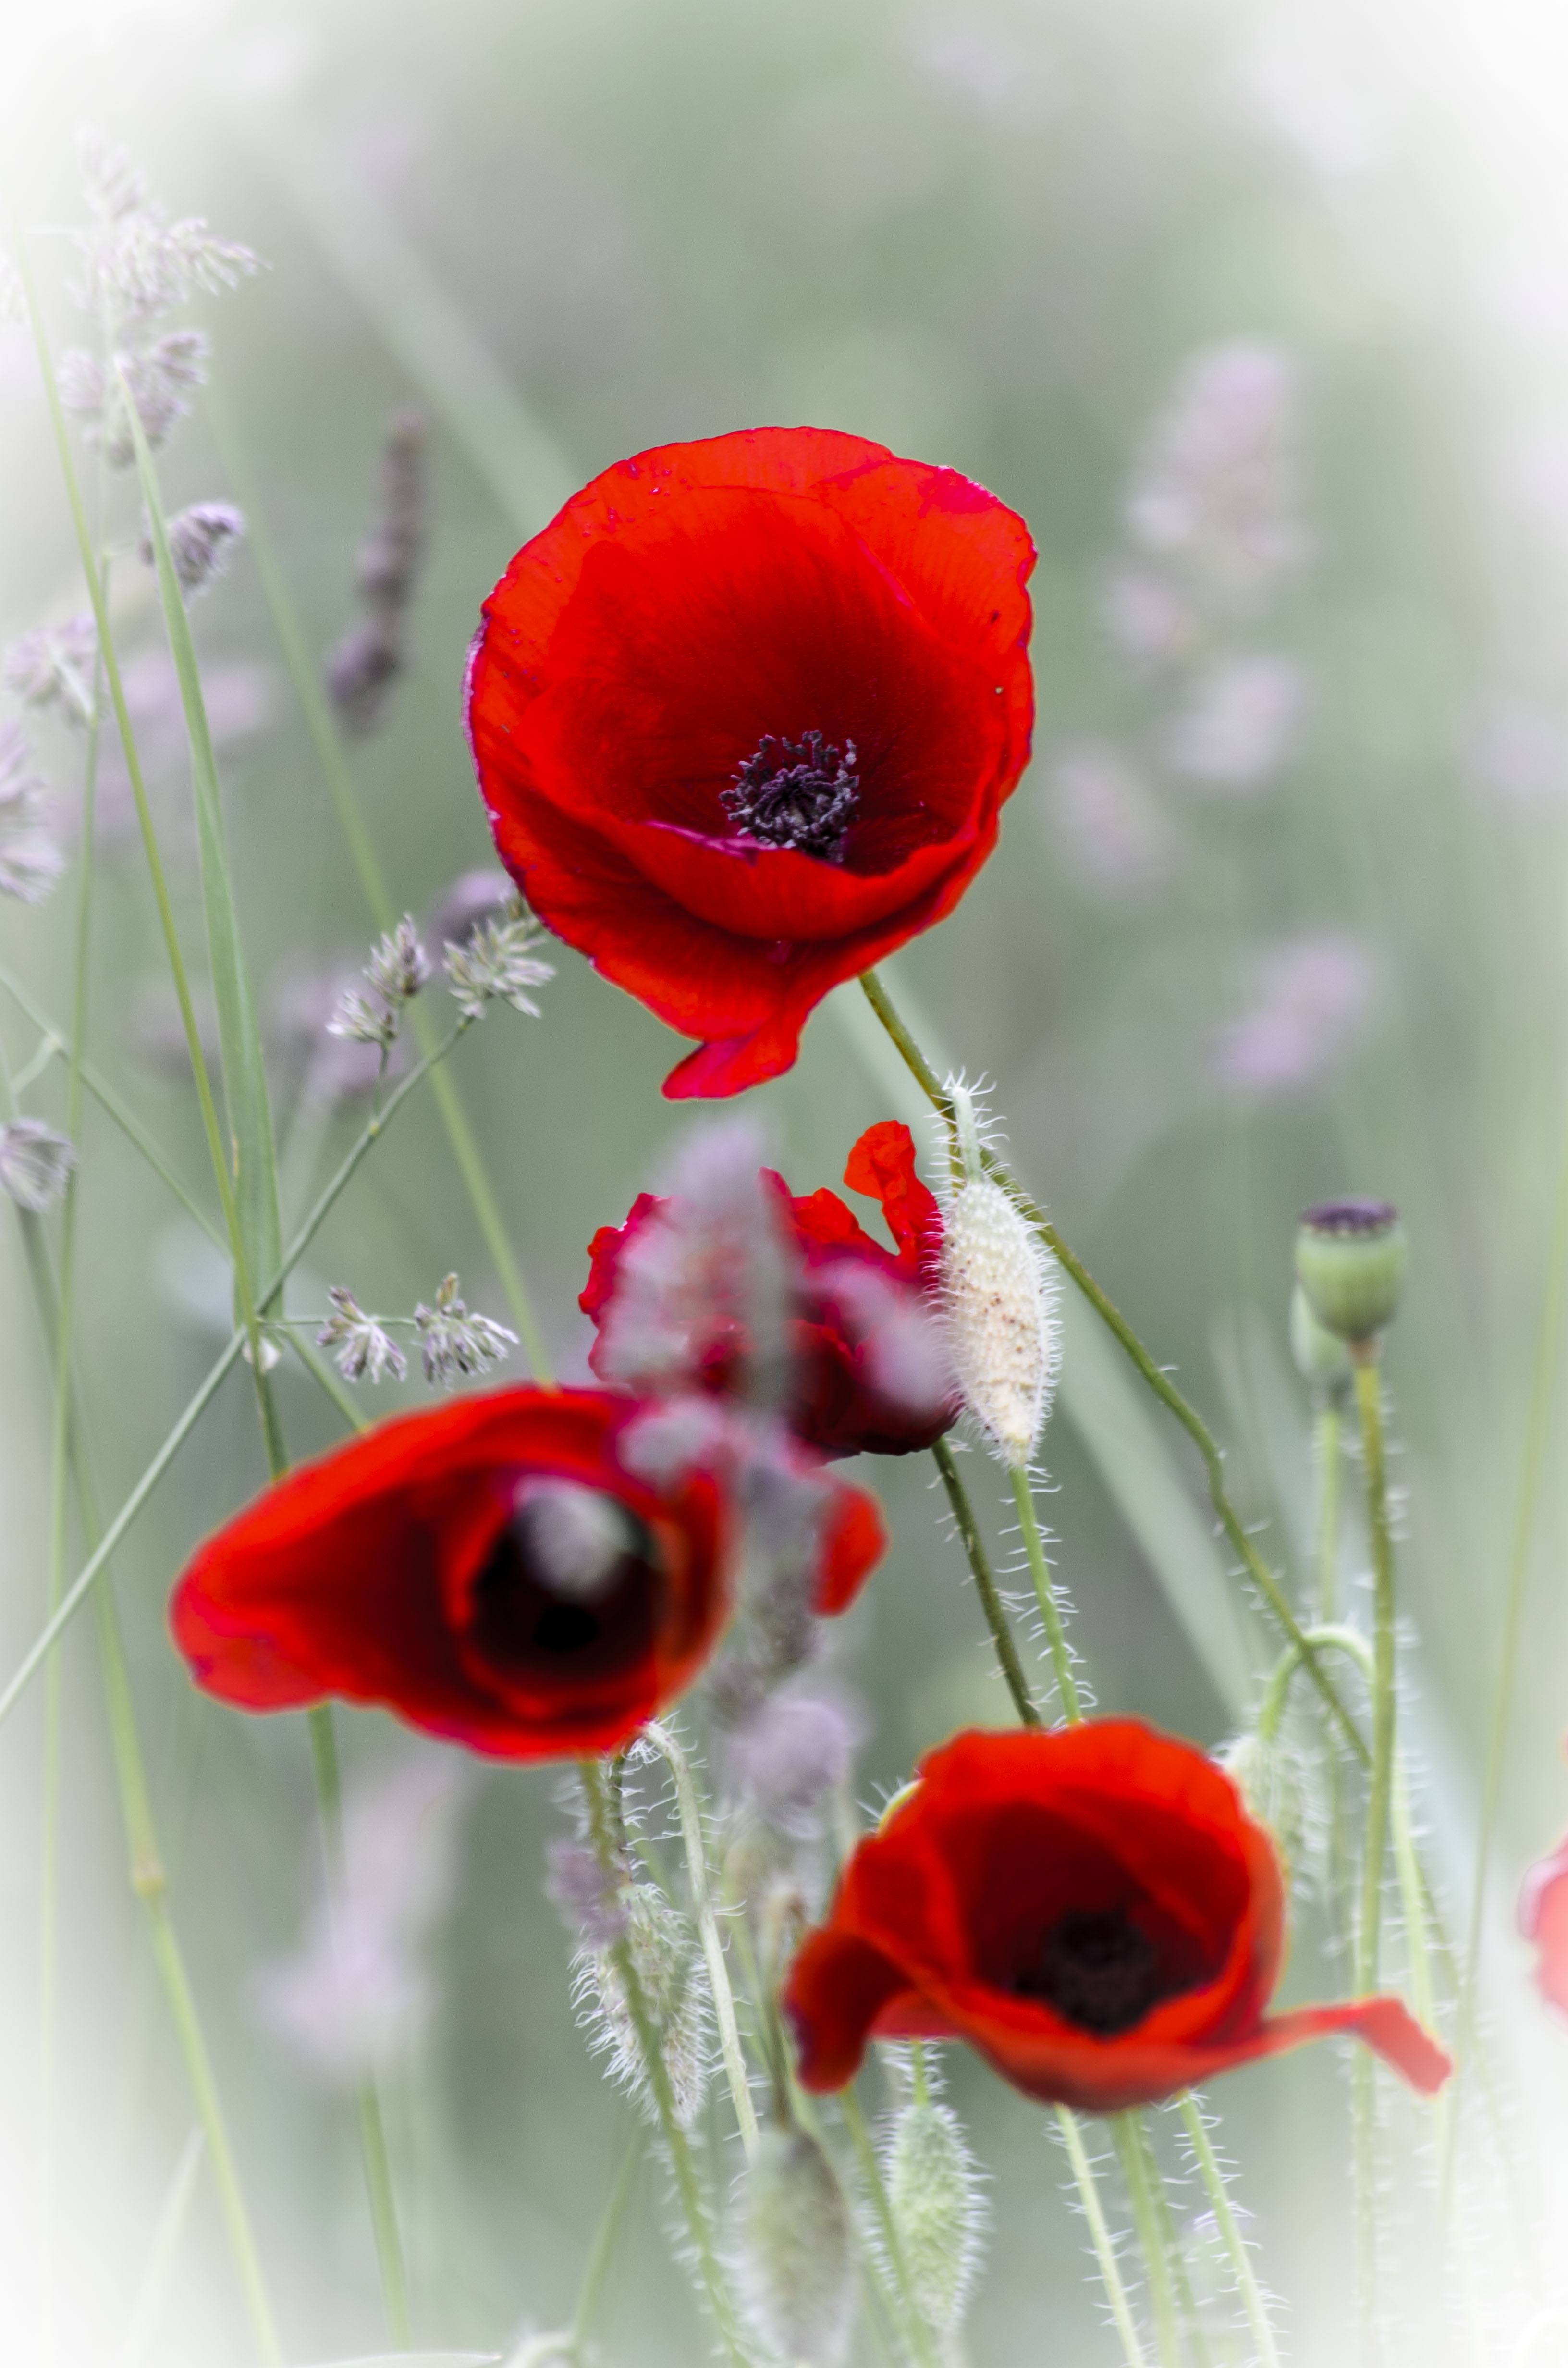
plant, field, photography, flower, petal, summer, wild, red, flora, wildflower, close up, wild flowers, poppy, poppies, coquelicot, macro photography, flowering plant, summer plants, plant stem, land plant, poppy family